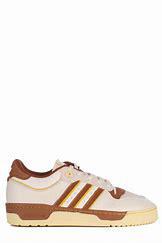
Brand: adidas
Model: originals Adidas Originals Rivalry